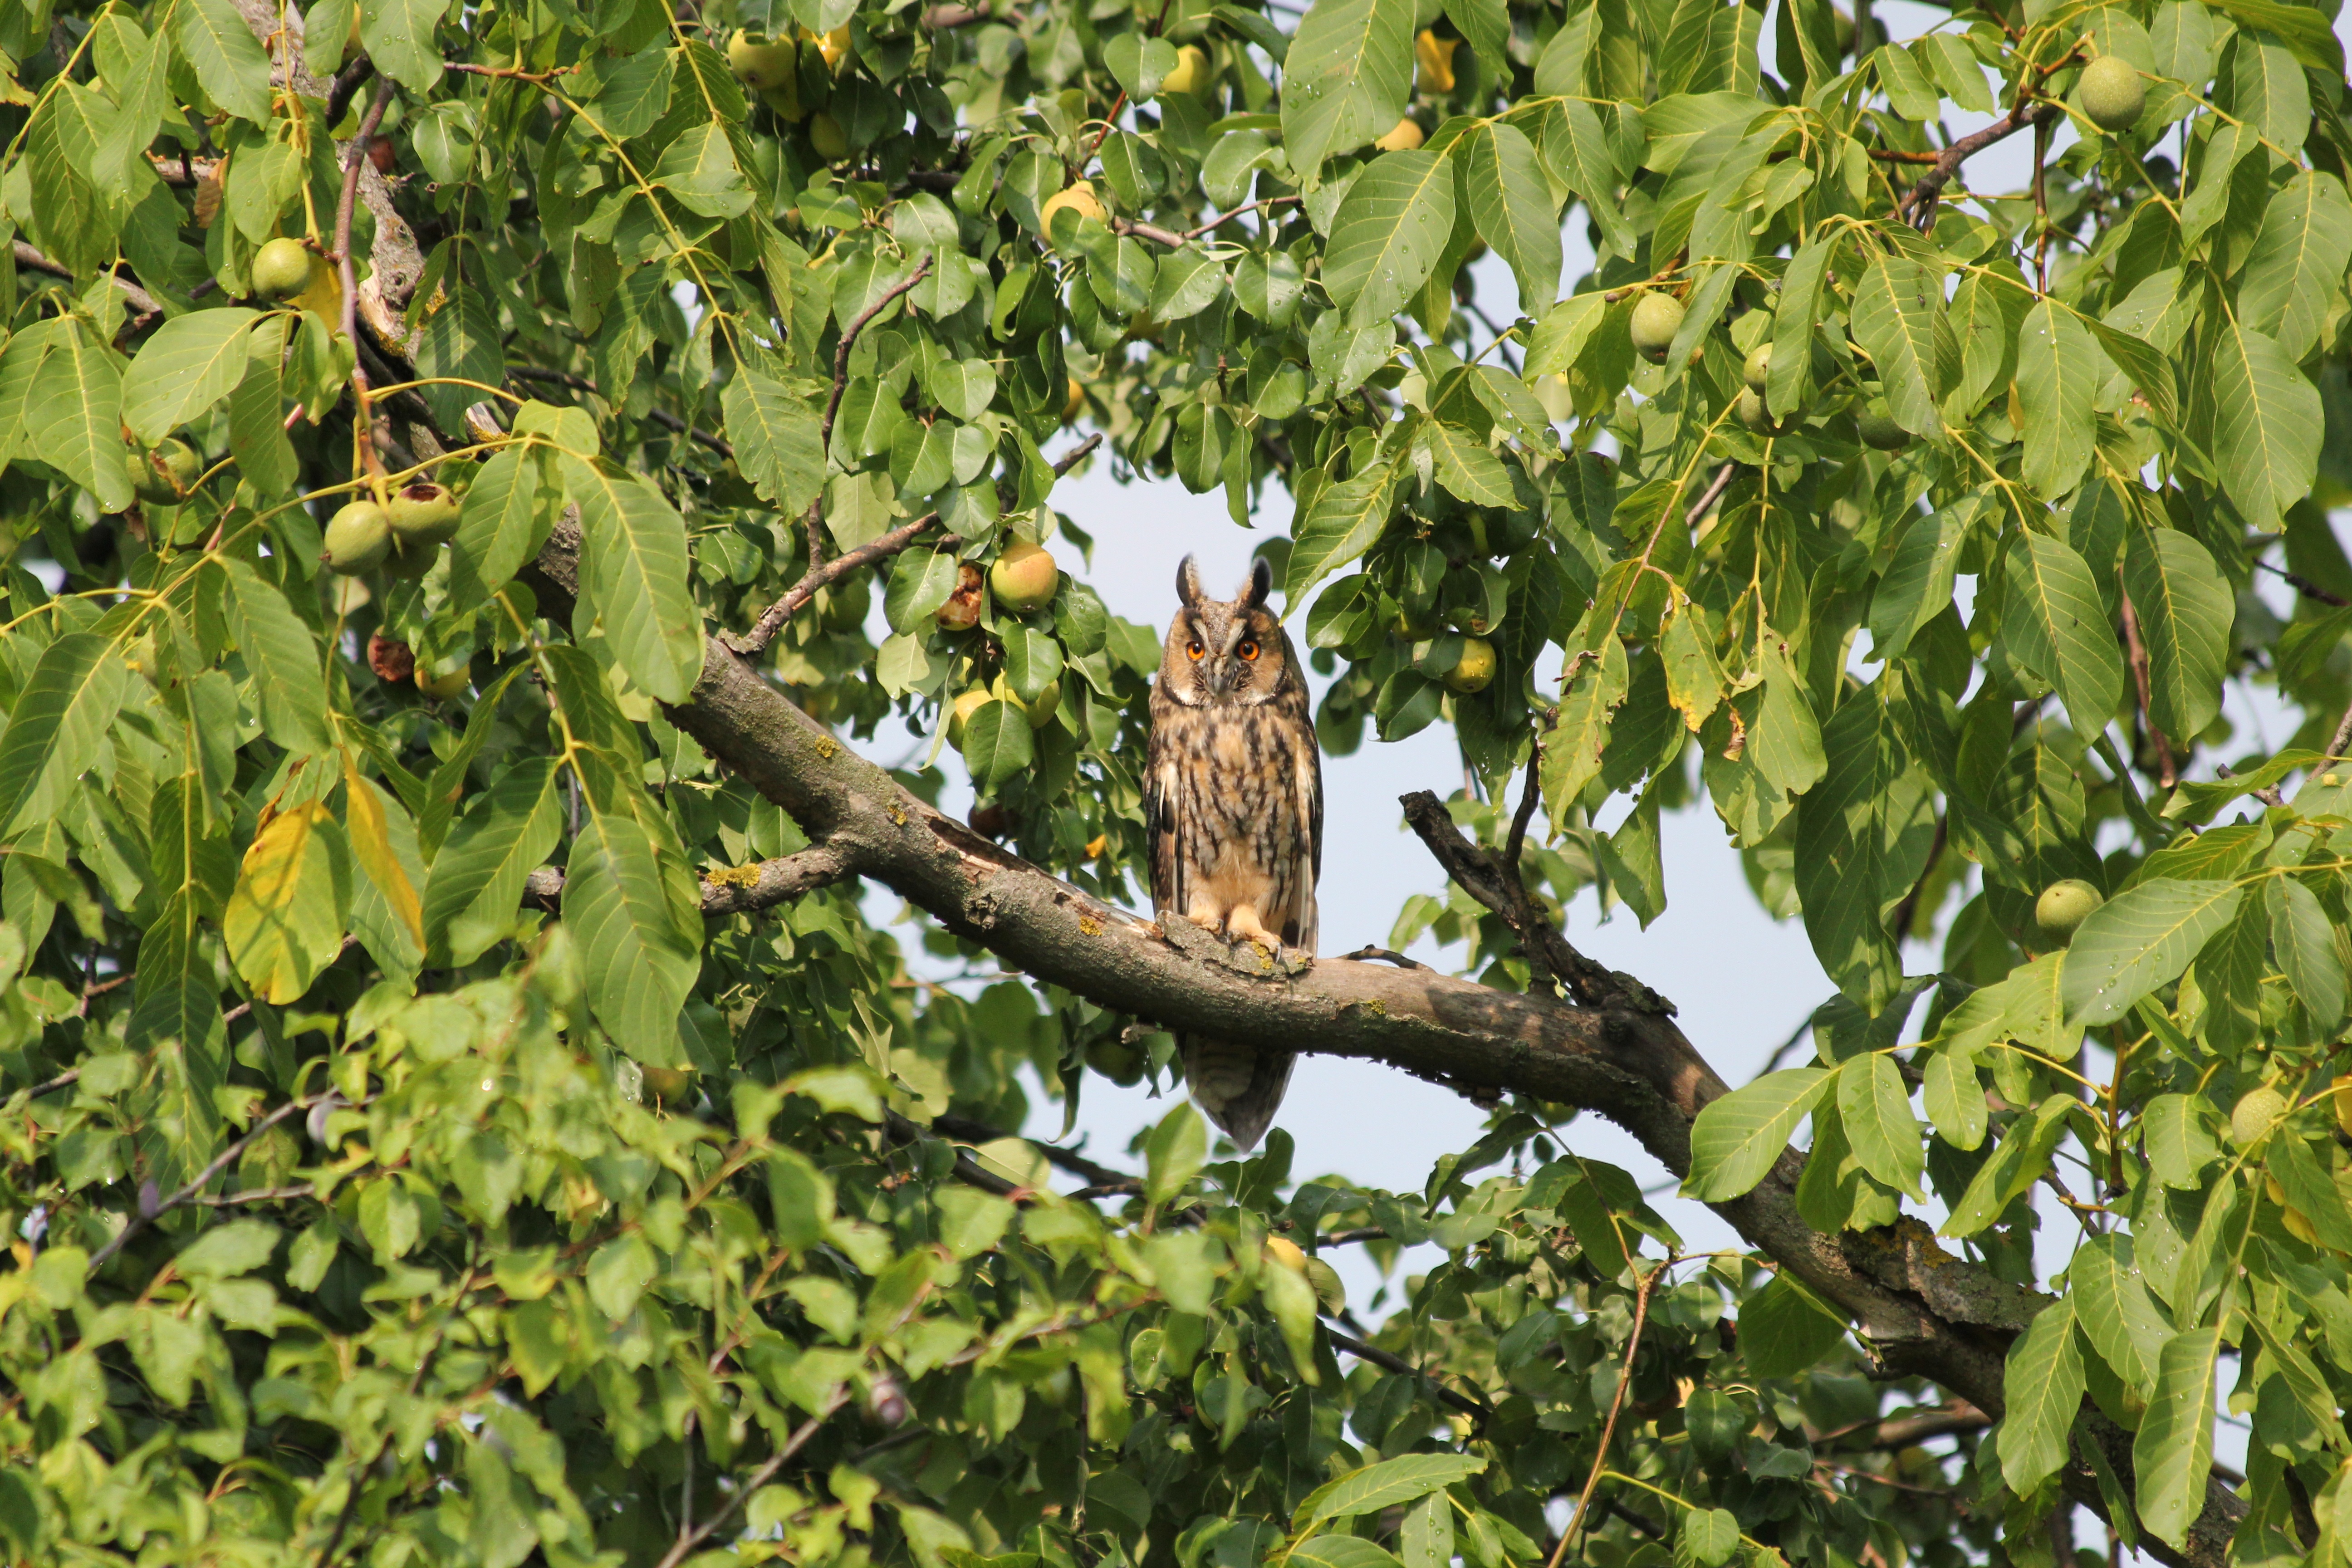
tree, nature, branch, plant, fruit, leaf, flower, wildlife, food, green, jungle, produce, botany, agriculture, owl, birds, rainforest, flowering plant, land plant